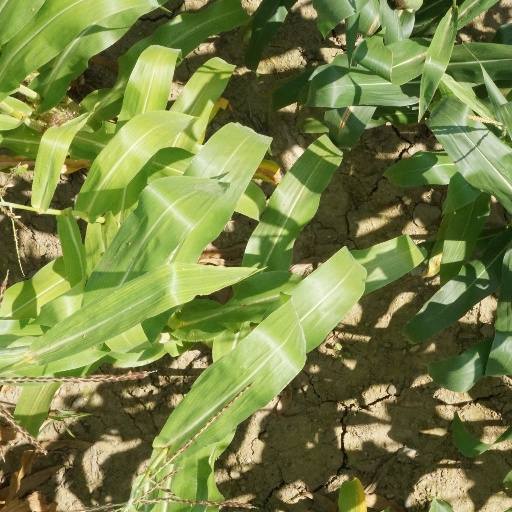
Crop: maize; corn